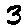
Label: 3